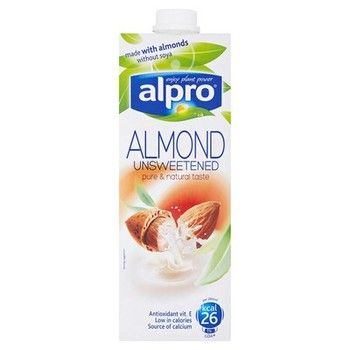
Waste category: cardboard